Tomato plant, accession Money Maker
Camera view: horizontal (90 deg, fisheye); turntable rotation: 150 degrees
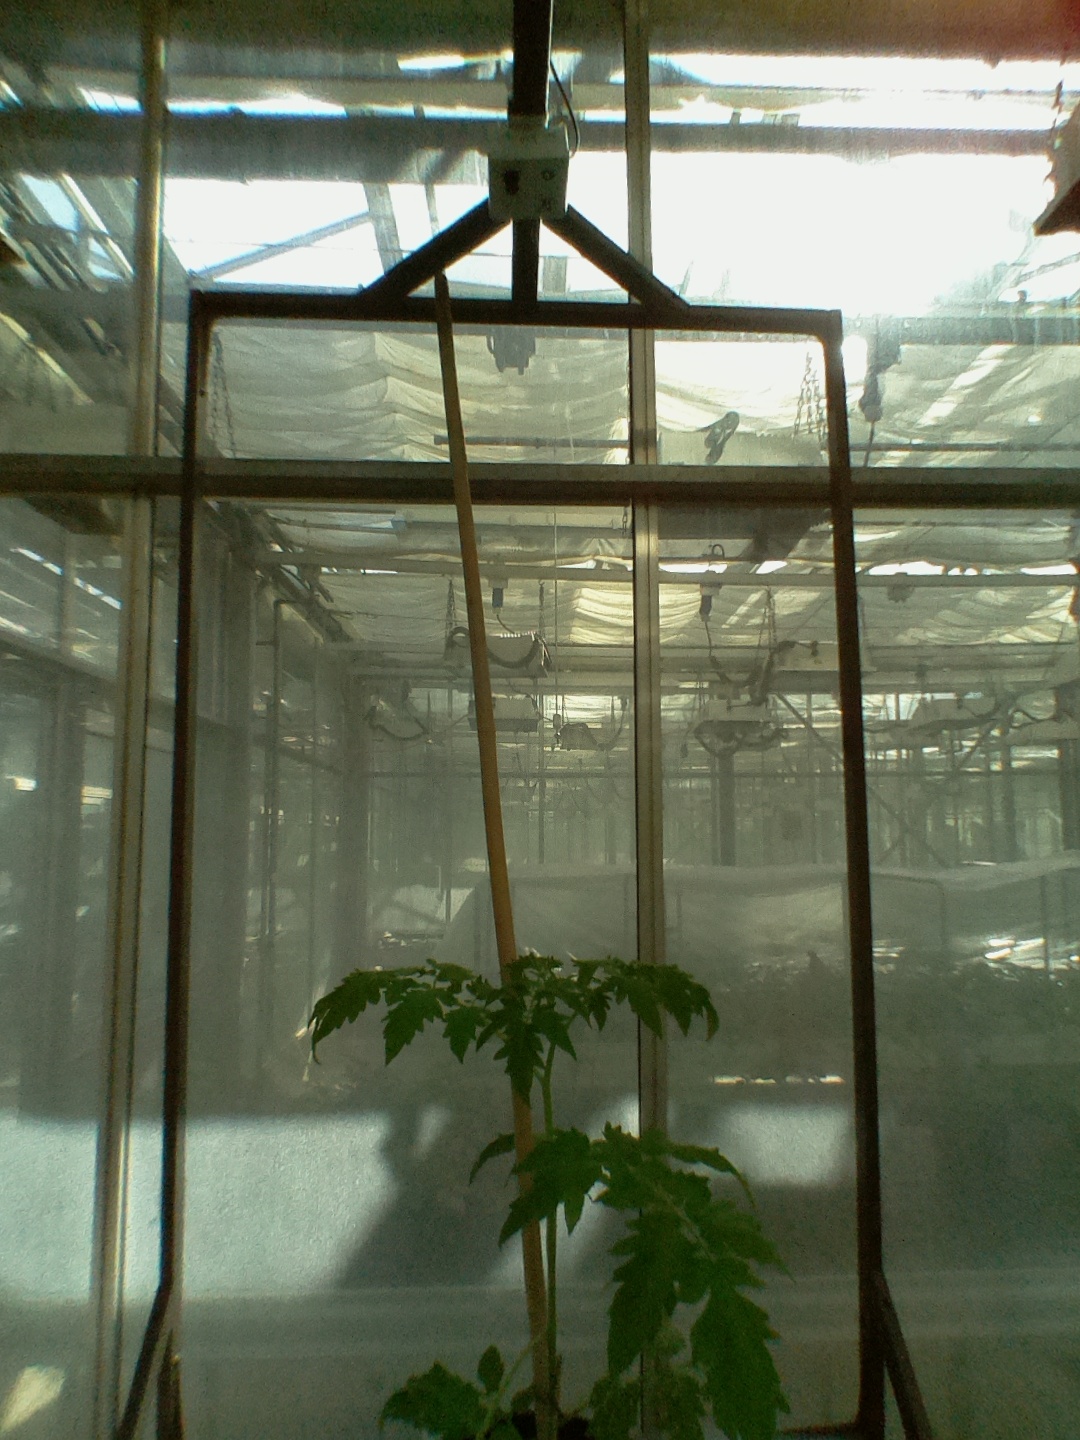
BBCH growth stage 15: 10 of true leaves visible